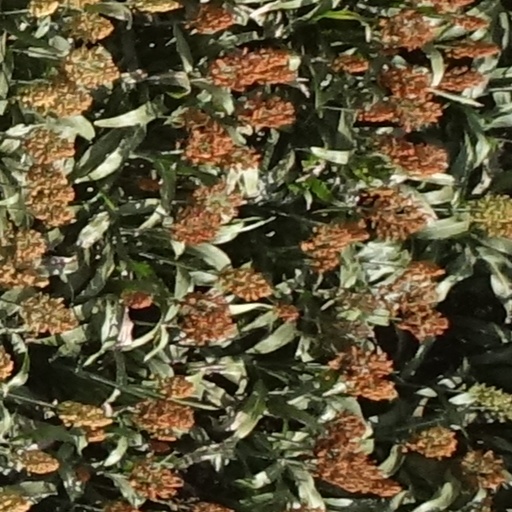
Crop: sorghum